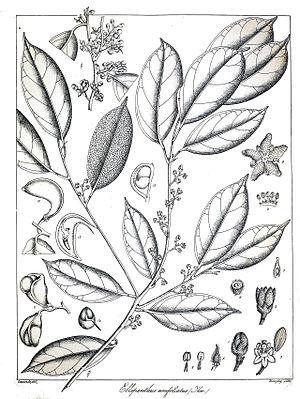
Ellipanthus est un genre de plantes de la famille des Connaraceae.